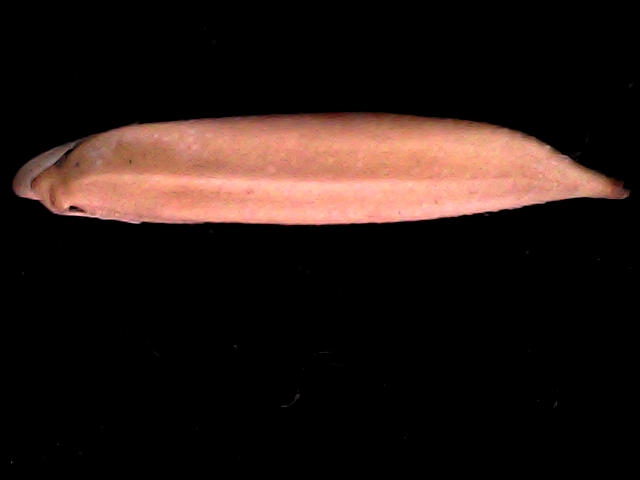
Rice variety: BD70